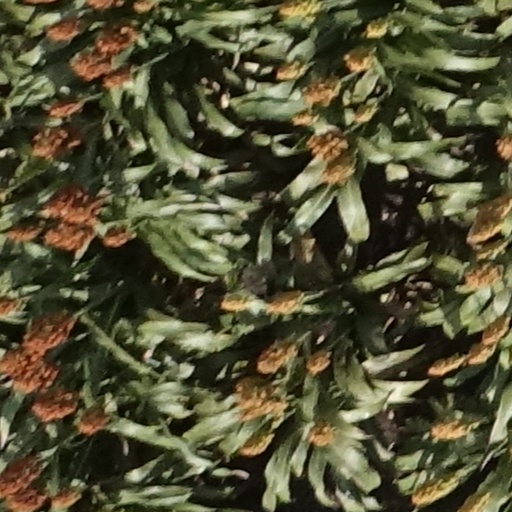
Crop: sorghum